Old City Harbour

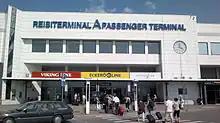
The A-terminal building

The port is operating 339-metre long quay intended for cruise ships. It was completed in spring of year 2004 and its cost at the time was over 80 million kroons. The number of the cruise passengers is increasing steadily, also by the implementing of turnarounds in cooperation with Tallinn Airport. In order to cope with that numbers and increasing size of the cruise ships arriving in Tallinn, Port of Tallinn started in May 2013 the construction of the new quay next to the existing cruise ships quay in the Old City harbour. The total length of the quay built by the Estonian branch of BMGS is 421 metres. With the new quay, the Port of Tallinn is able to moor cruise ships up to 340 metres in length, up to 42 metres in width, and with the draft of up to nine metres. The total cost of the project was 9.34 million euros.